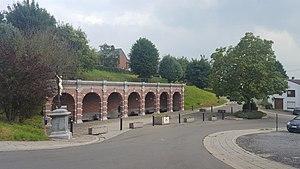
Les Six Fontaines, Herve, Belgique